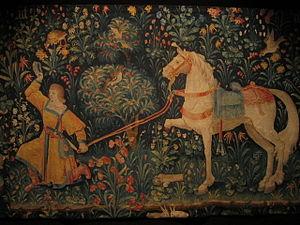
Tapisserie à fleurs et à monogramme représentant saint Éloi (Tapisserie de Guigone de Salins), tissée en France, XVe siècle, hospices de Beaune, Bourgogne, France.
Éloi de Noyon, évêque de Noyon, orfèvre et monnayeur, il eut une fonction de ministre des Finances auprès de Dagobert Iᵉʳ. Saint Éloi pour les catholiques est fêté le 1ᵉʳ décembre. À Paris, on commémore le 25 juin la translation d'un de ses bras en la cathédrale Notre-Dame de Paris en 1212.